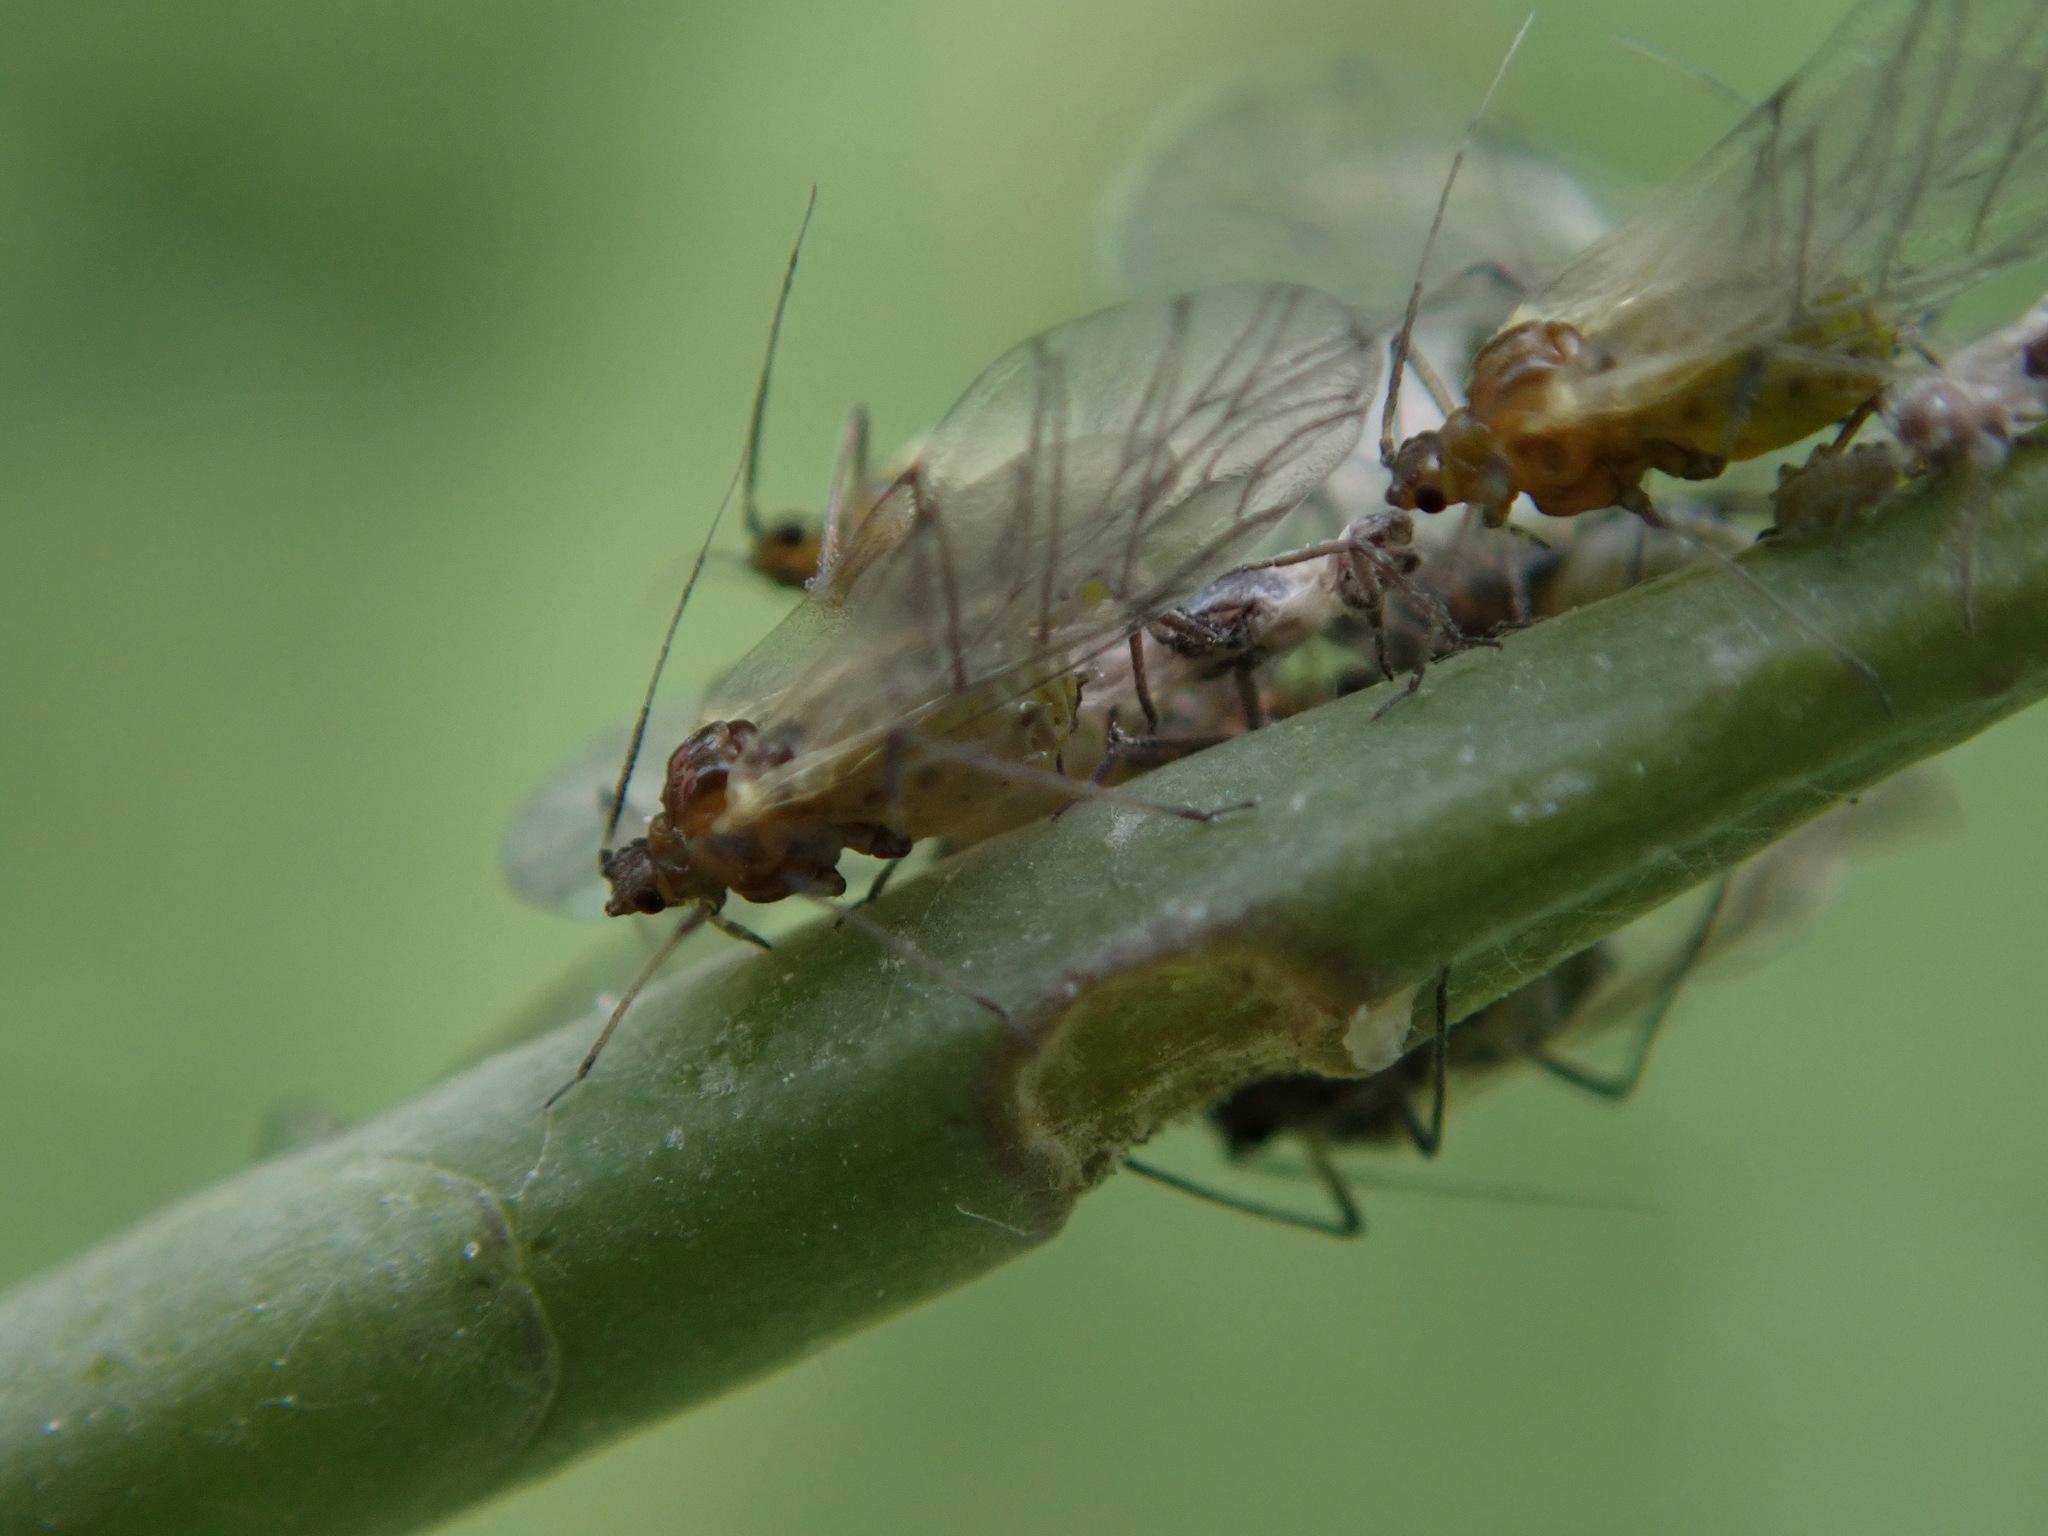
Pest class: cabbage_aphid